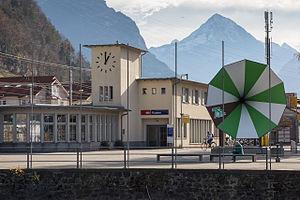
Flüelen est une commune suisse du canton d'Uri.